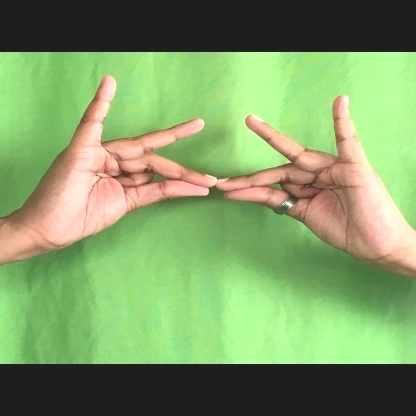
Mudra: Sakata